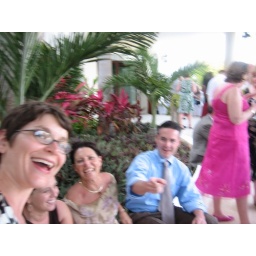
Me &amp;amp; Denise &amp;amp; Shell &amp;amp; Jerrod &amp;amp; lady in a pink dress